Limfjord

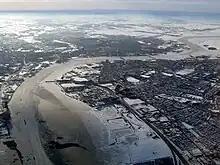
Limfjorden in winter at its narrowest section, in Aalborg

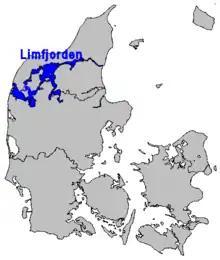
Location map of "Limfjorden" in Denmark. Note - the inlet from the North Sea is much narrower than this map implies

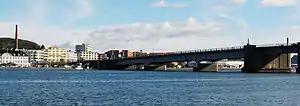
Limfjordsbroen (bridge) linking Aalborg and Nørresundby

The Limfjord (common Danish: "Limfjorden" , in northwest Jutlandish dialect: "Æ Limfjord") is a shallow part of the sea, located in Denmark where it has been regarded as an inlet ever since Viking times. However, it now has entries both from the North Sea and Kattegat, and hence separates the North Jutlandic Island (Danish: "Nørrejyske Ø", which includes the old provinces of "Vendsyssel", "Han herred" and "Thy") from the rest of the Jutland Peninsula. The Limfjord extends from Thyborøn Channel on the North Sea to Hals on the Kattegat. It is approximately 180 kilometres (111 miles) long and of an irregular shape with numerous bays, narrowings, and islands, most notably Mors, and the smaller ones Fur, Venø, Jegindø, Egholm and Livø. It is deepest at Hvalpsund (24 metres).